Schneeferner

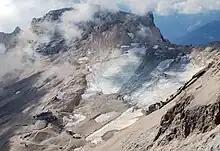
The Northern Schneeferner on 22 September 2009

With an area of (as at 2006) the Northern Schneeferner ("Nördlicher Schneeferner") alone would be the largest glacier in Germany. Its ice sheet is an average of about thick and at the deepest point. It lies at an average elevation of above sea level and is therefore higher than the other German glaciers: the Höllentalferner, Watzmann Glacier and Blaueis. It flows from west to east with a gentle gradient, especially in its lower reaches. North of the glacier is the arête running from the Zugspitze to the "Zugspitzeck"; in the west it almost reaches the wide "Schneefernerscharte" (Schneeferner wind gap). To the east and south it is open; even the Schneefernerkopf mountain to the southwest offers very little shade.